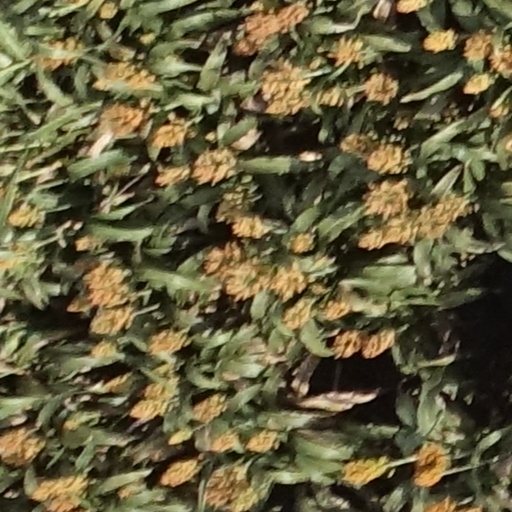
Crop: sorghum